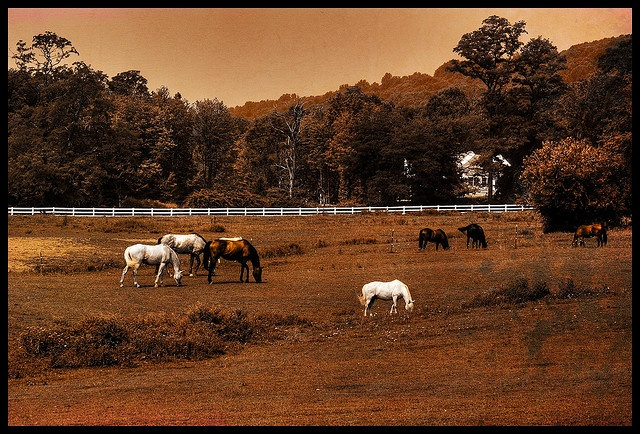
Horses are grazing in the grass behind a fence.
A group of horses standing on a grass covered field.
Horses grazing in a large brown enclosed pasture.
A group of wild horses grazing on a grassy field next to a fence.
Altered photograph of horses grazing in a field